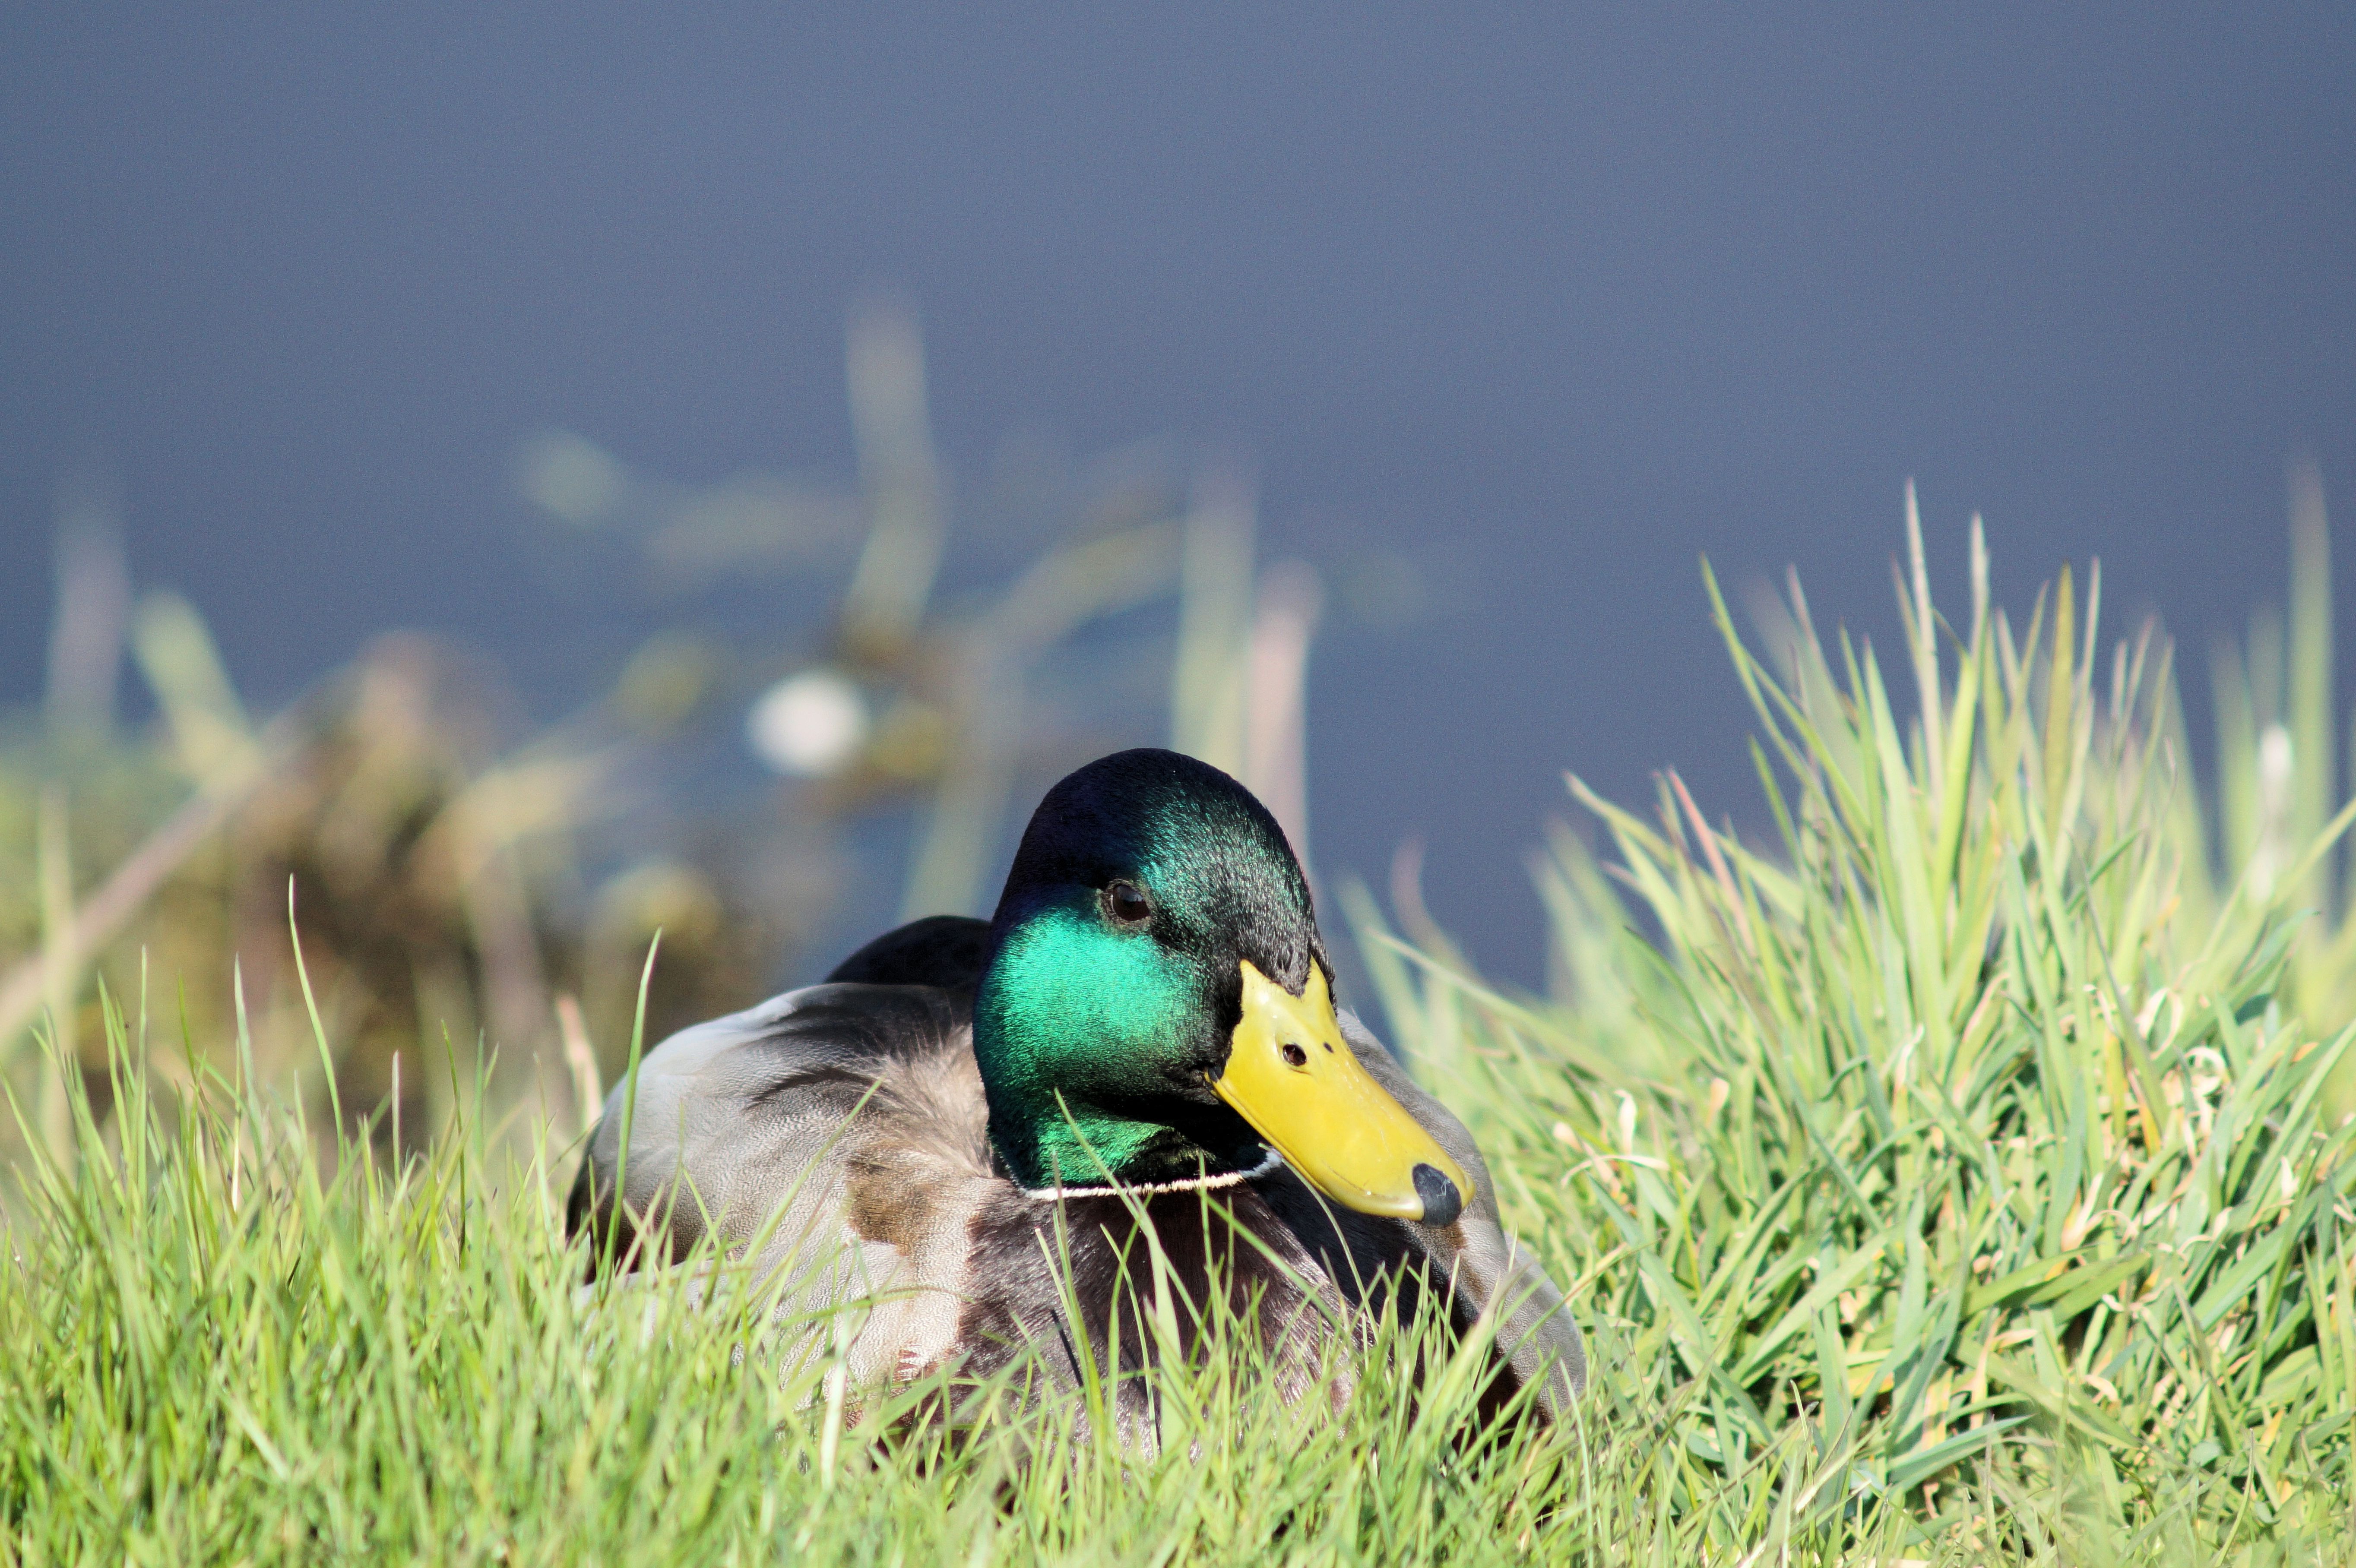
water, nature, grass, bird, wing, meadow, prairie, river, wildlife, green, beak, colorful, fauna, plumage, poultry, drake, duck, vertebrate, waterfowl, water bird, mallard, ducks geese and swans